Brachytherapy

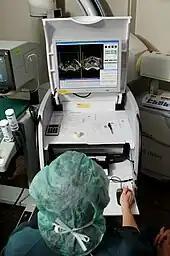
Refinement of the treatment plan during a brachytherapy procedure

To identify the optimal spatial and temporal distribution of radiation sources within the applicators of the implanted tissue or cavity, the treatment planning software allows virtual radiation sources to be placed within the virtual patient. The software shows a graphical representation of the distribution of the irradiation. This serves as a guide for the brachytherapy team to refine the distribution of the sources and provide a treatment plan that is optimally tailored to the anatomy of each patient before actual delivery of the irradiation begins. This approach is sometimes called 'dose-painting'.